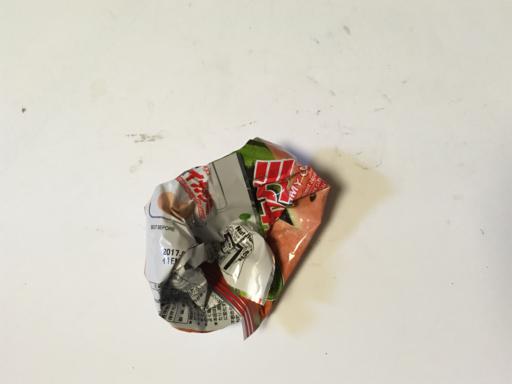
Waste category: plastic